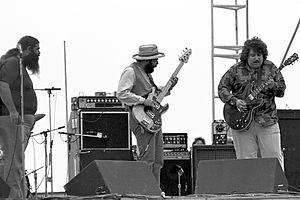
Thomas Johnson dit Tommy Johnson est un chanteur et guitariste américain de blues, né près de Terry au Mississippi en 1896. Plongé très tôt dans le monde de la musique, Tommy Johnson devient assez jeune un artiste reconnu. Il sillonne l'État du Mississippi et fait quelques incursions dans les États voisins. Il mène une vie de bohème, constamment sur la route, de séducteur mais aussi d'alcoolique chronique bien qu'il tente parfois de se ranger, mais toujours sans succès. Il enregistre une quinzaine de titres dans les années 1928-1929 pour deux labels, Victor et Paramount, avant de retourner sur la route. Ses premiers disques, avec des titres tels que Canned Heat Blues ou Big Road Blues, connaissent le succès mais les derniers enregistrements ne se vendent pas assez pour qu'il soit rappelé. De 1930 à sa mort, il continue donc sa carrière de musicien itinérant, jouant ses succès mais sachant aussi s'adapter aux demandes du public. Il meurt à Crystal Springs au Mississippi le 1ᵉʳ novembre 1956.
Canned Heat est un groupe de blues rock américain, originaire de Los Angeles, en Californie, formé en 1965. Ses plus grands succès sont On the Road Again en 1968 et Going Up the Country en 1969. Le groupe a participé activement à la vague du blues revival à la fin des années 1960. Se produisant notamment dans plusieurs grands festivals, Canned Heat a été l'un des groupes les plus populaires des années hippie.